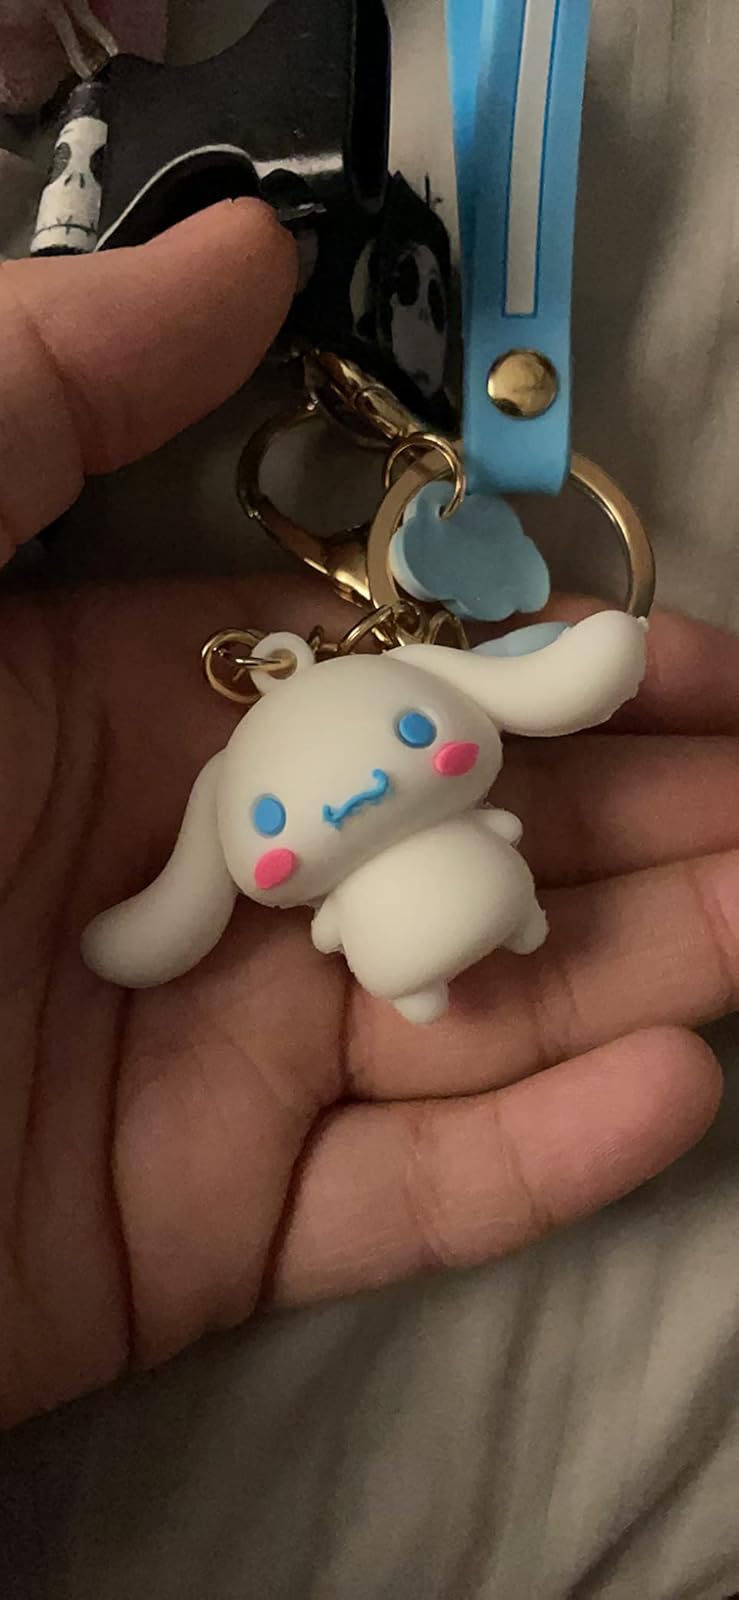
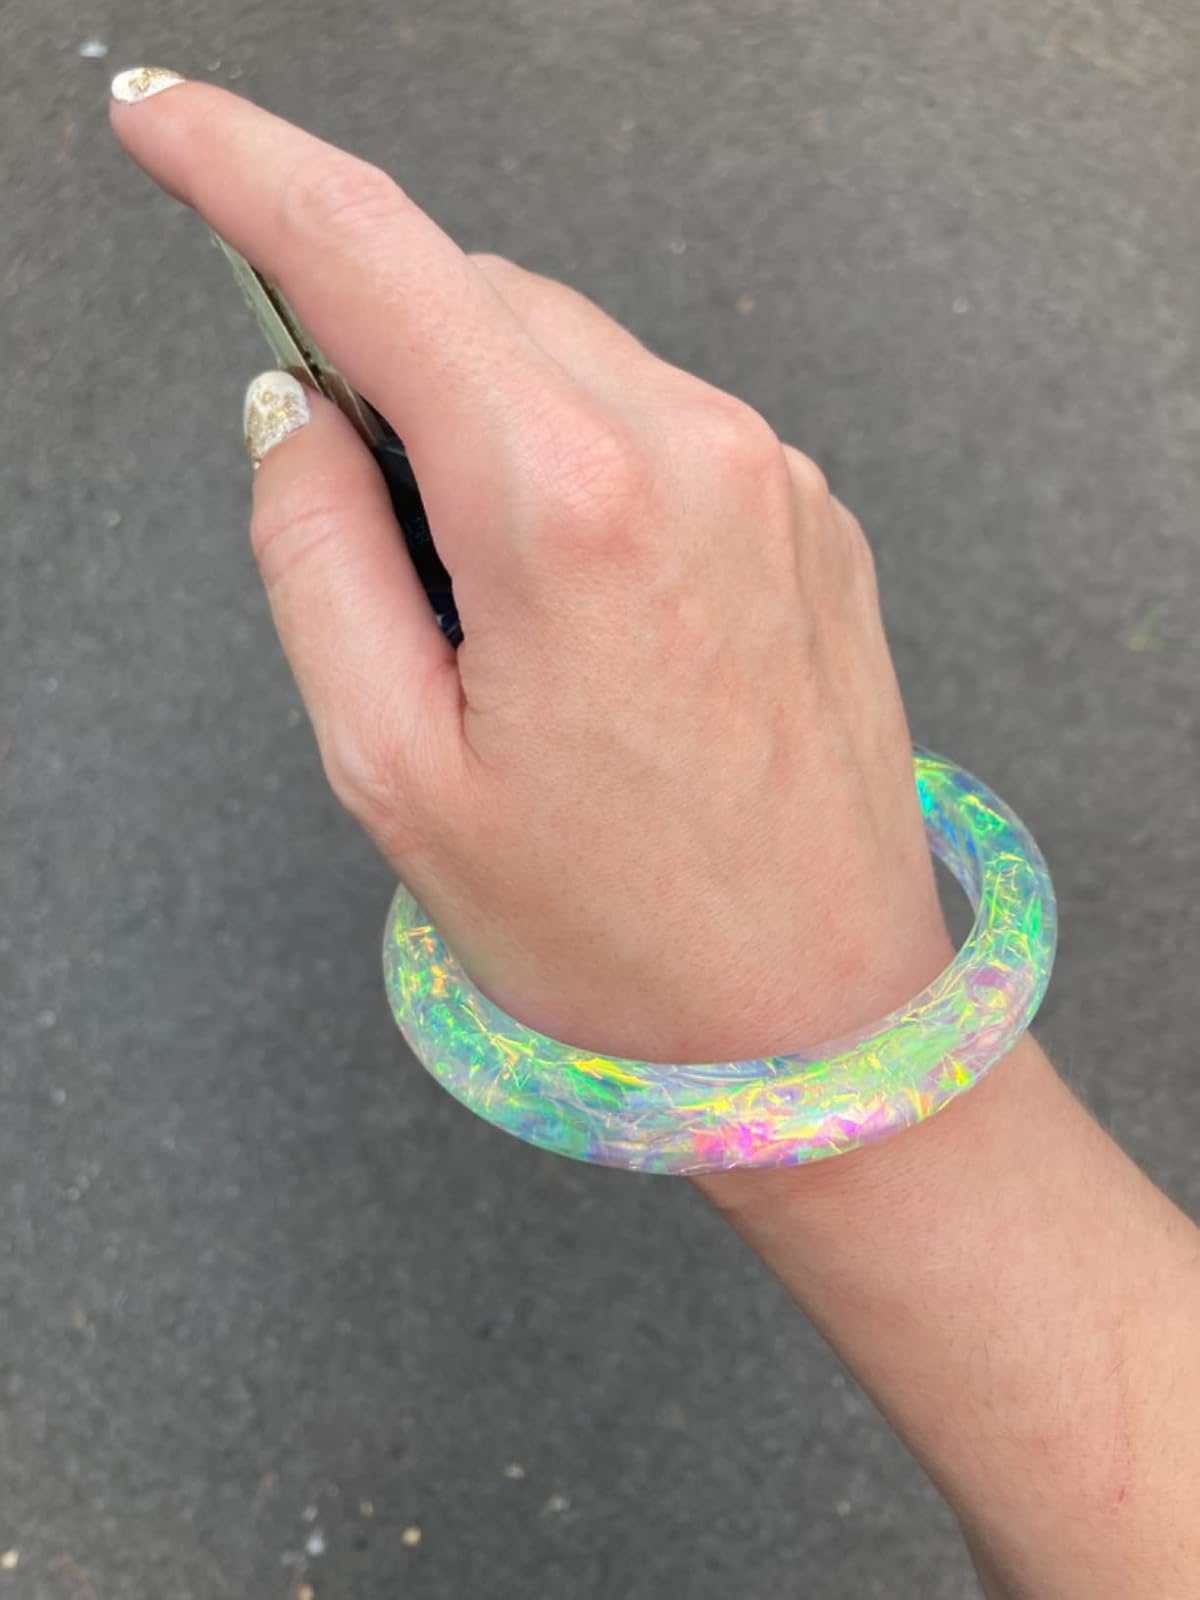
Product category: accessories_keychain
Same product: no